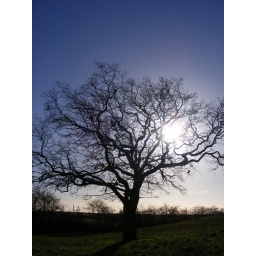
tree against the afternoon sky near hadleigh castle